Murder of Brian Stidham

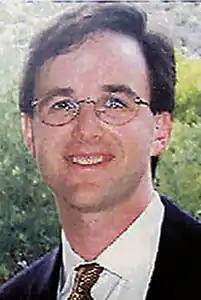
Stidham

David Brian Stidham (August 13, 1967 – October 5, 2004) was a pediatric ophthalmologist stabbed to death in Catalina Foothills, Arizona as the result of a murder-for-hire plot that stemmed from a colleague's professional jealousy. Bradley Alan Schwartz, also a pediatric ophthalmologist, and Ronald Bruce Bigger, a hit man, were arrested and convicted for the murder.